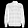
Label: Shirt